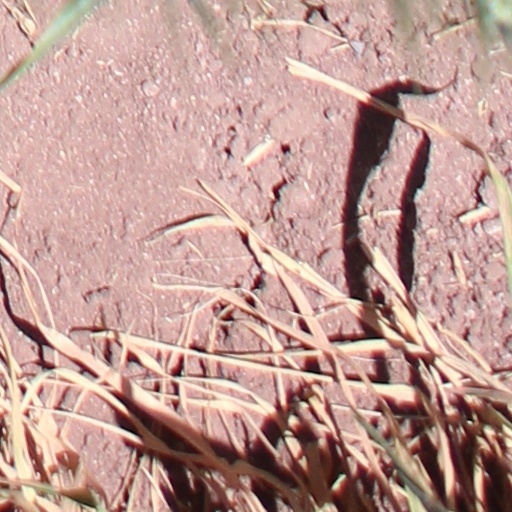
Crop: wheat